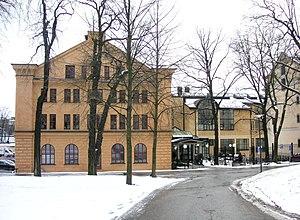
Kungliga Konsthögskolan est une école d'art située à Stockholm, à Skeppsholmen.